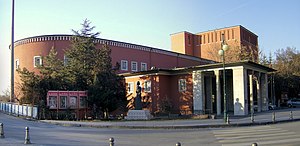
Operahuse i verden / Asien og Oceanien / Thailand
Hovedindgangen til operahuset i Ankara
Operahuse i verden er opdelt efter kontinent, derefter land. I tilfælde, hvor der ikke findes et dansk navn, og hvor det ikke er oplagt at bruge navnet på originalsproget, er operahusets engelske navn anført.